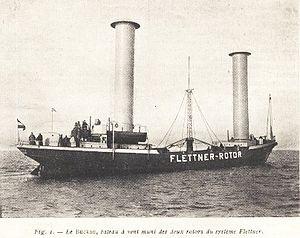
La propulsion alternative des véhicules consiste en deux catégories :